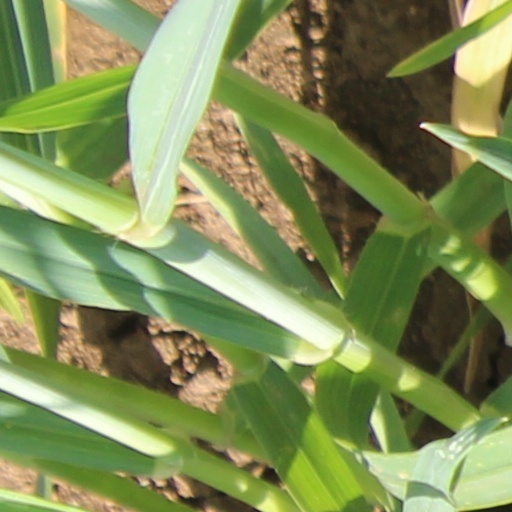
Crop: wheat